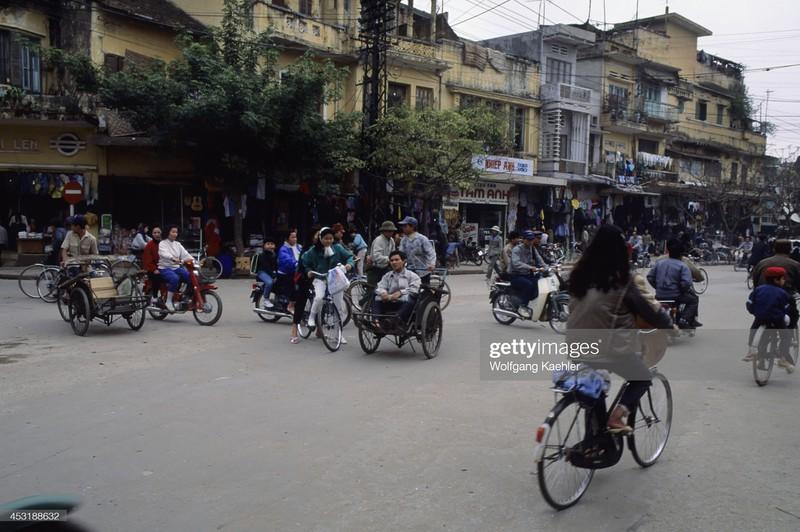
ở trên đường có sự xuất hiện của nhiều phương tiện giao thông